Katamon

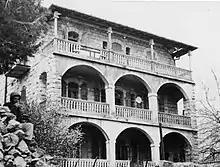
Templer architecture in Katamon

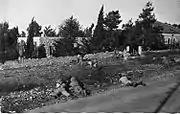
Harel Brigade during the attack on Katamon, 1948

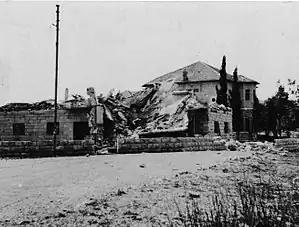
Destruction in Katamon after Operation Yevusi

During the 1920s, some 90 new residential plots were planned in Katamon and their construction began shortly after the war, especially after 1924. In a short time, some 40 luxurious buildings were built in the neighborhood, by Christian–Arab families. The buildings were built in plan for different blocs and not for the entire neighborhood. About half of Katamon's buildings were built between 1927 and 1937, and the rest were built until 1948. Most of Katamon's residents were educators, teachers, businessmen, contractors, traders and other professionals from the upper and middle class. Along with private houses, apartment buildings were built for the purpose of rent.